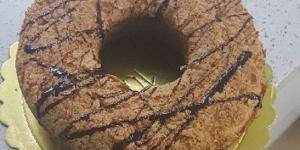
torta casera con refresco